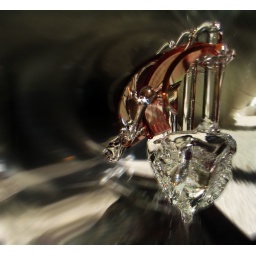
For anyone who can't tell what it is: it's a glass ship in a bottle from the back.